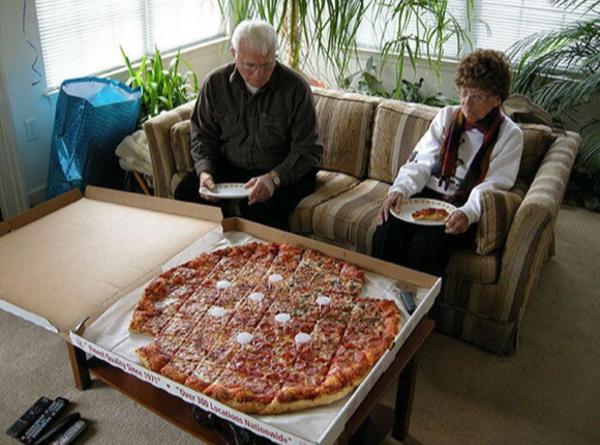
回答: 急に、孫たちが来れなくなった。